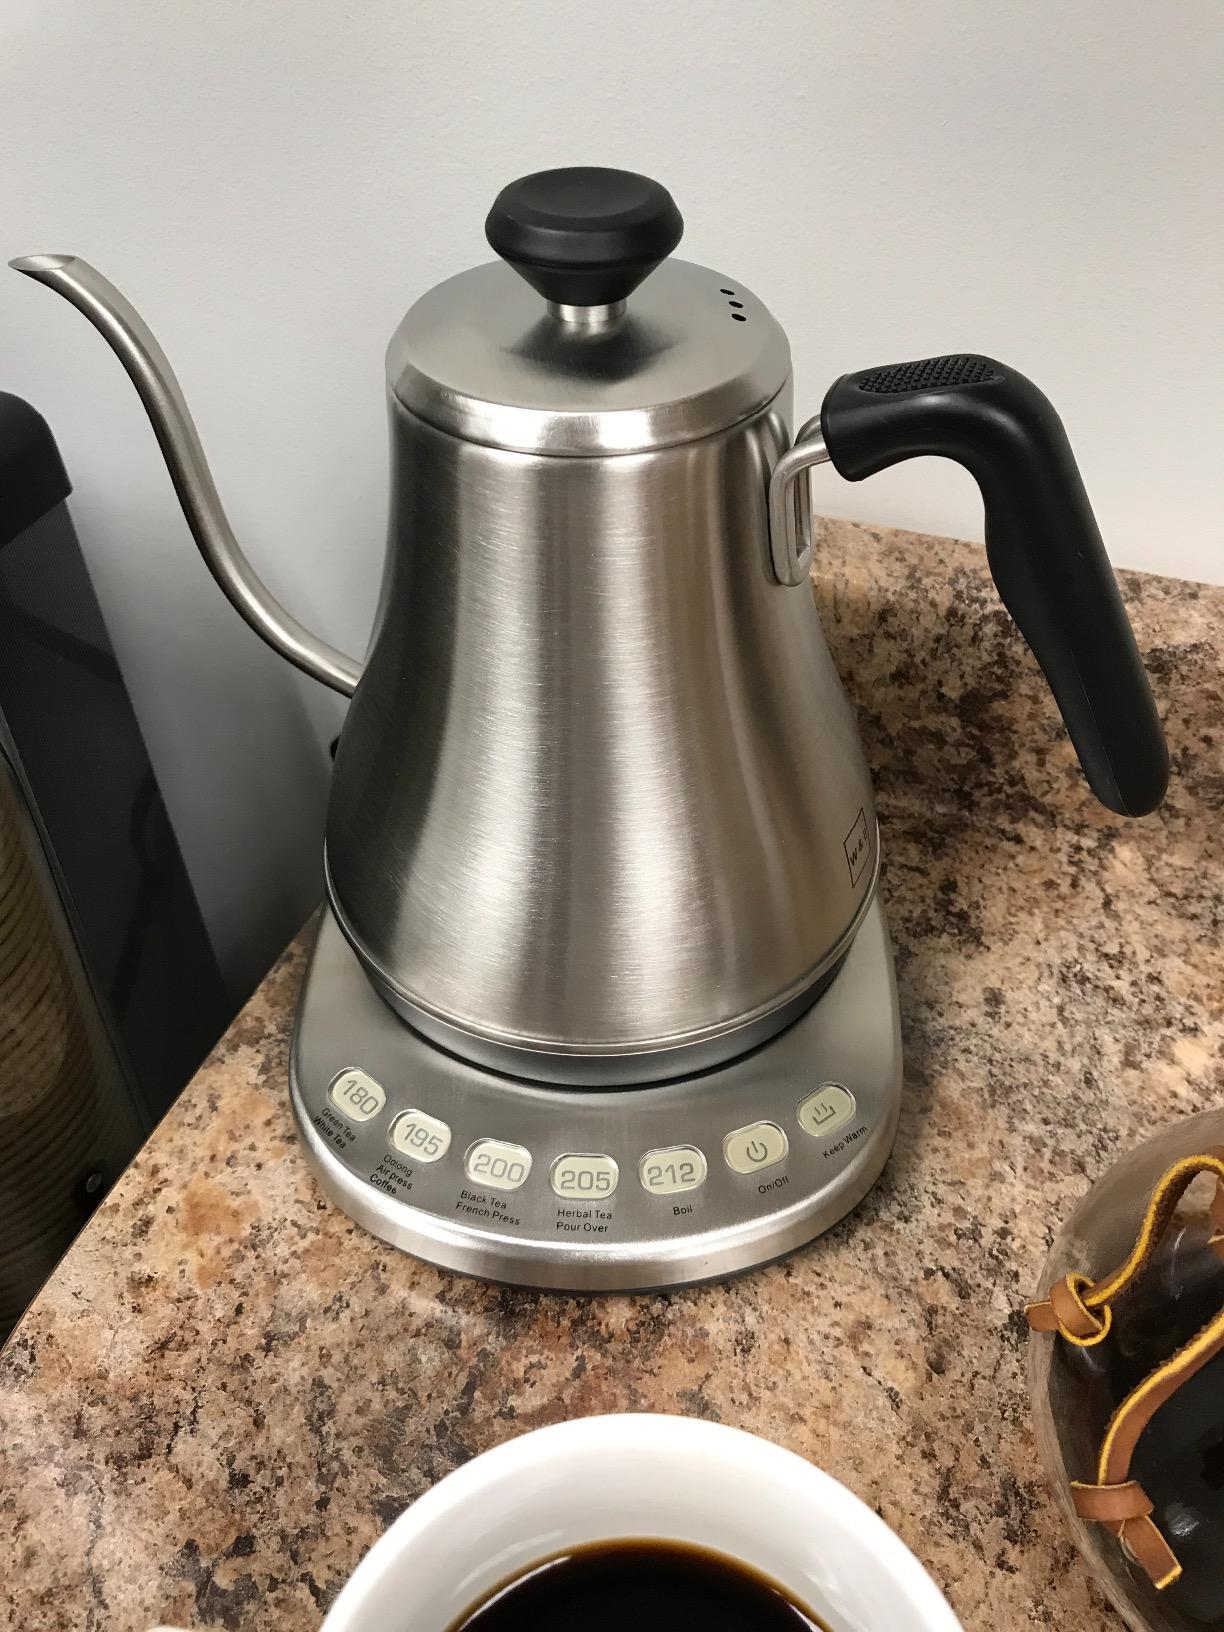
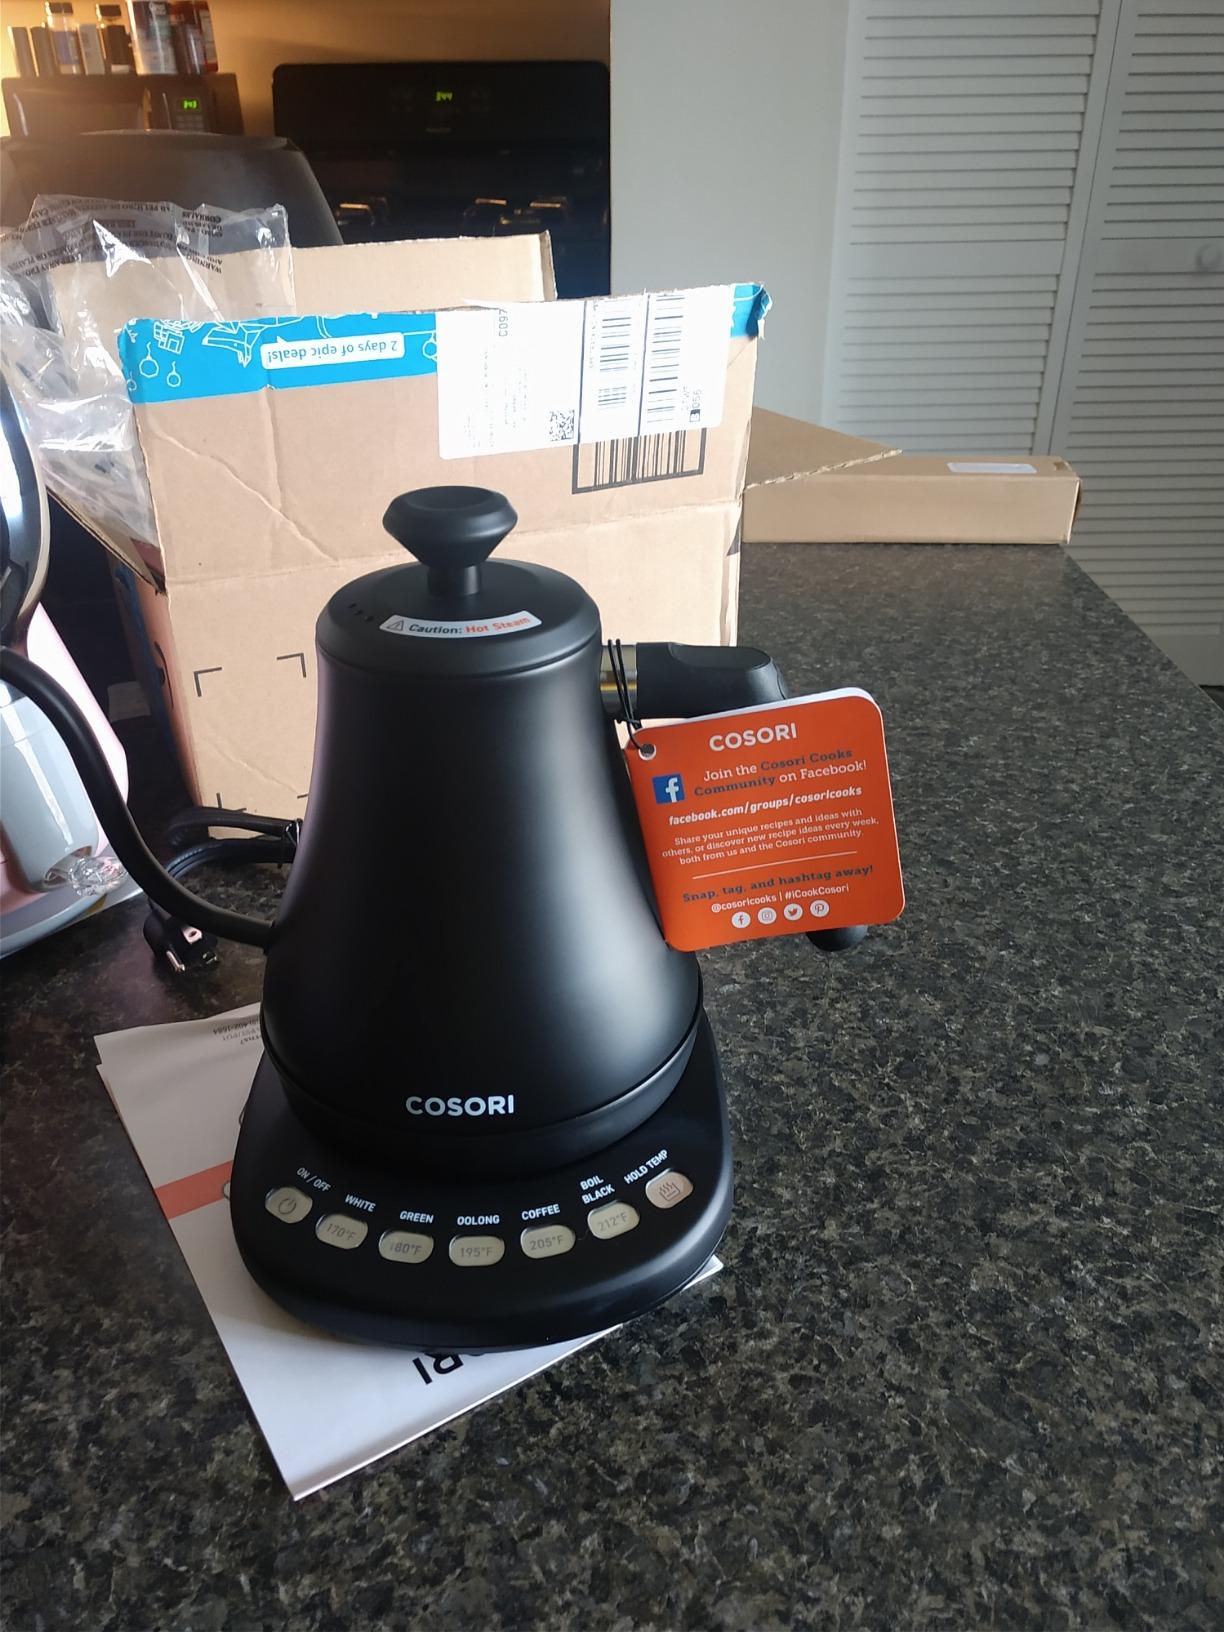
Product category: items_kettle
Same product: no